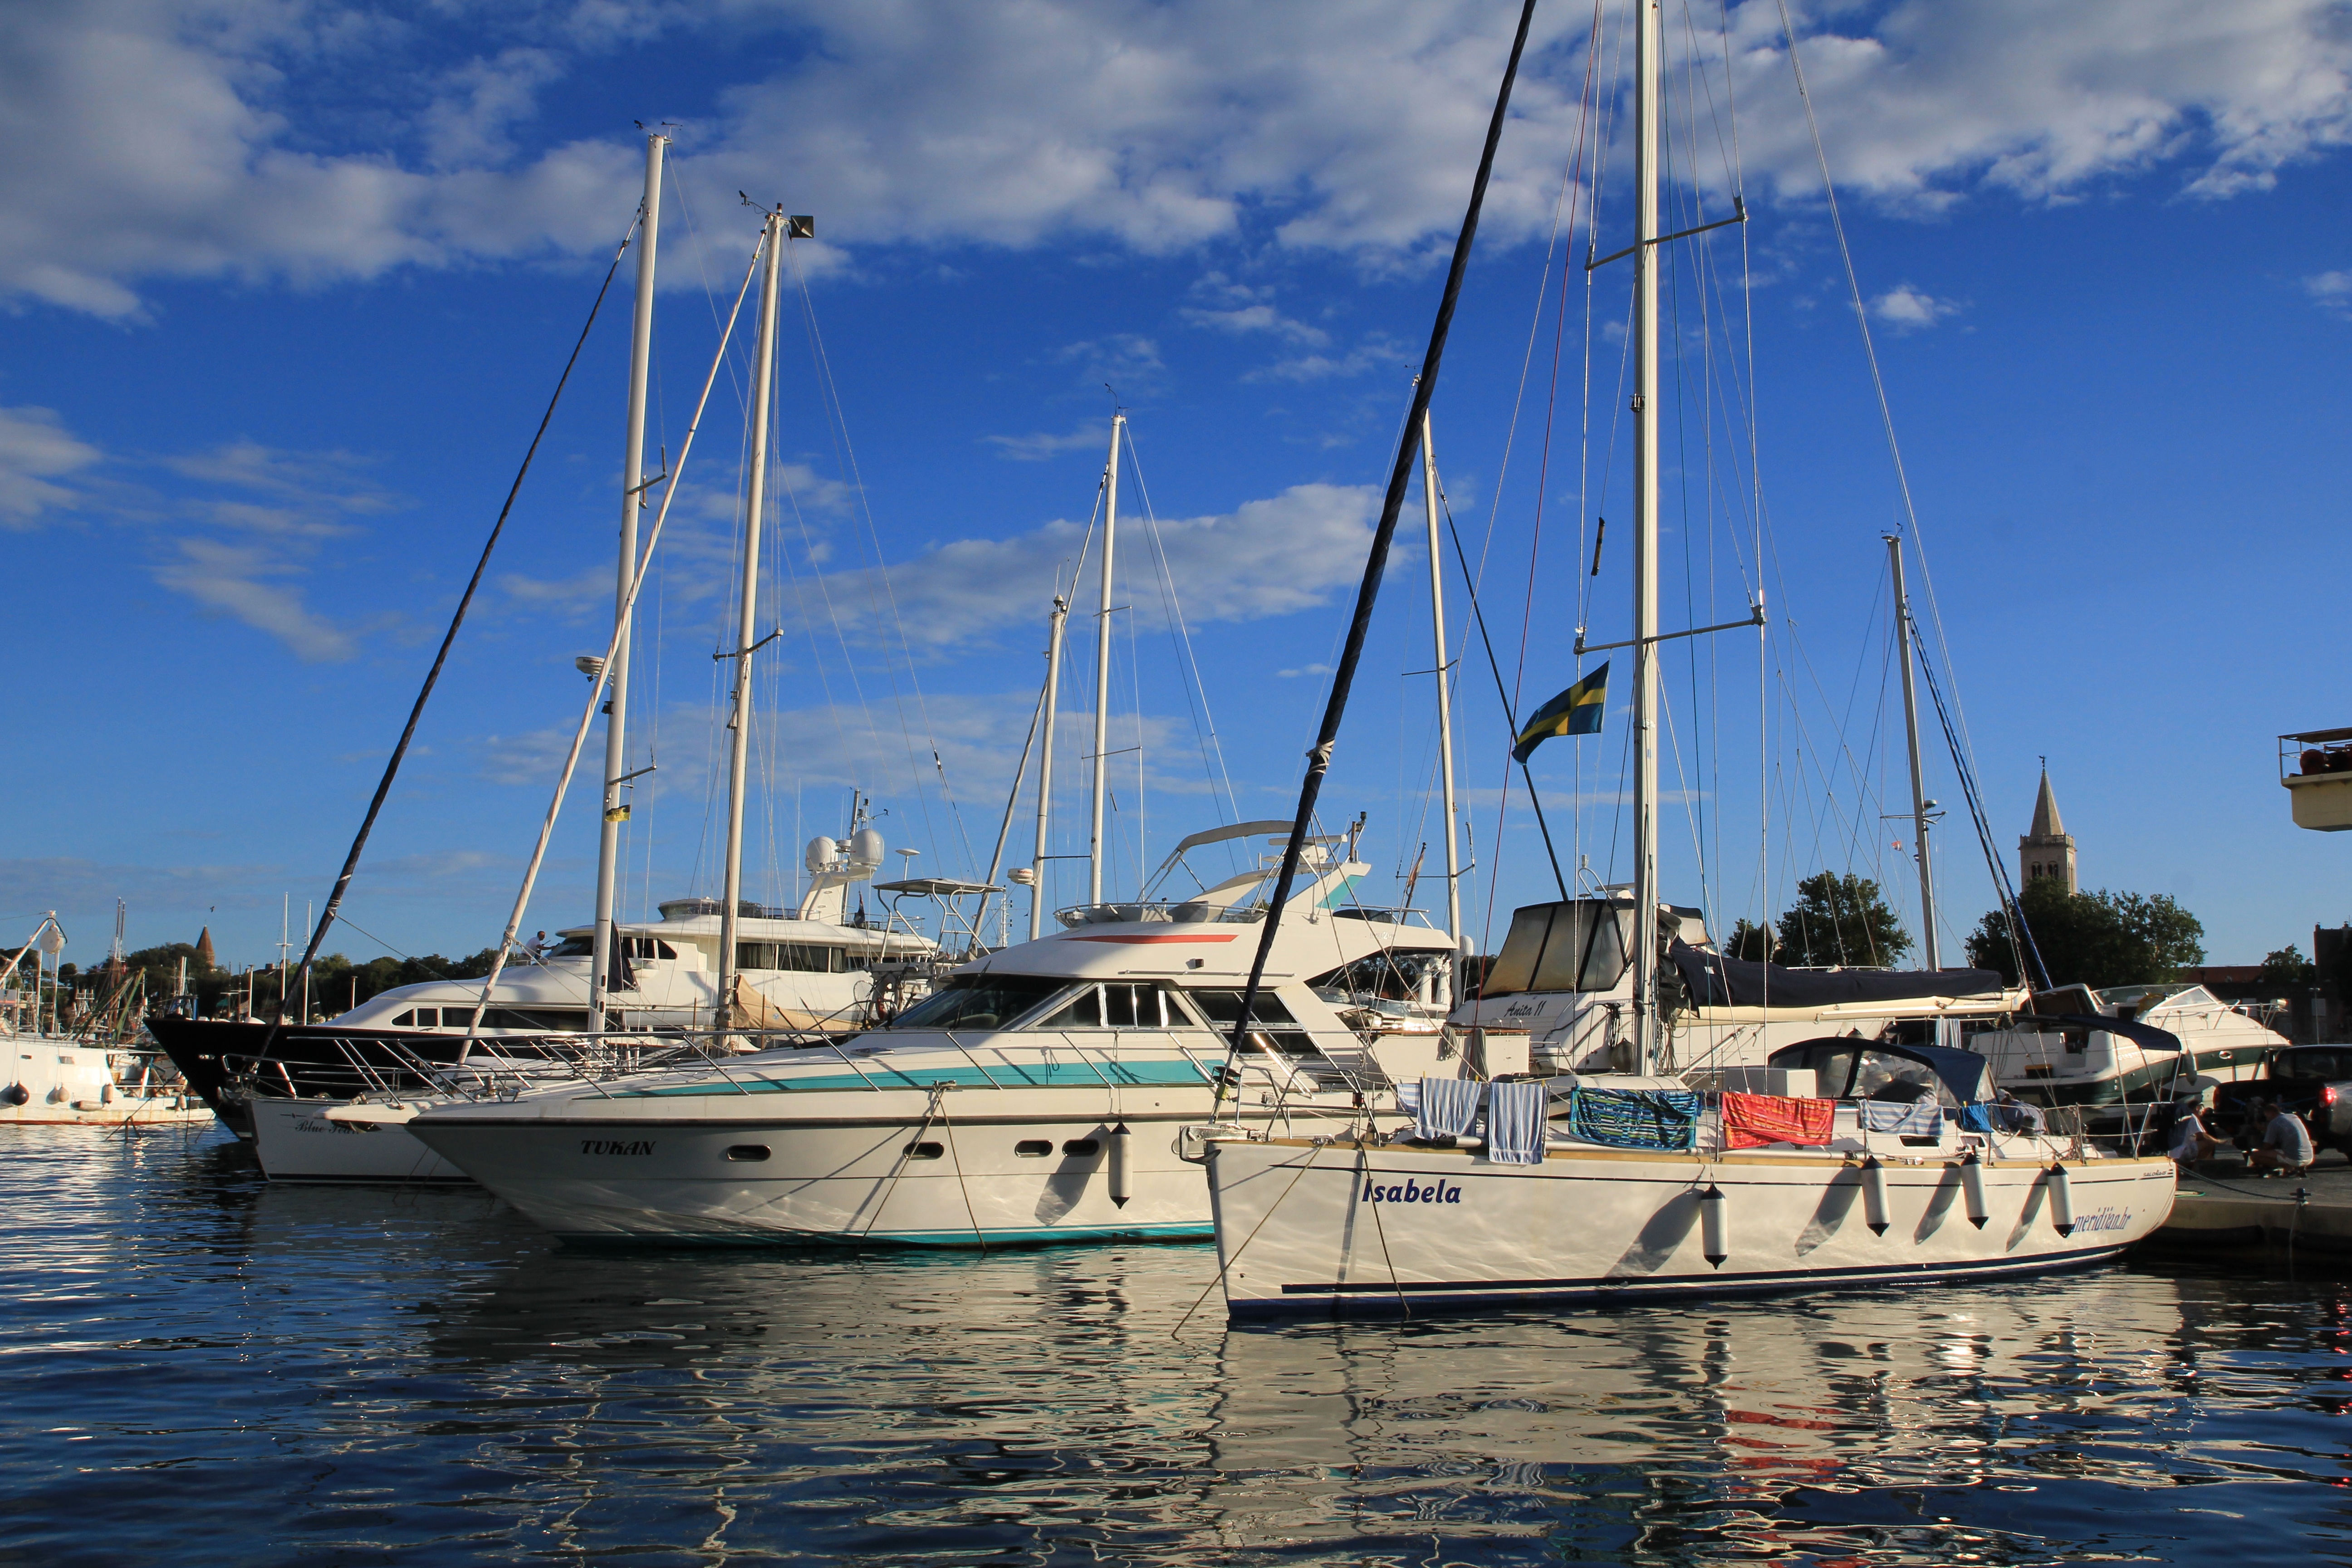
sea, coast, water, dock, boat, ship, summer, vacation, travel, transportation, vessel, vehicle, mast, sailing, yacht, holiday, bay, harbor, marina, tourism, leisure, sailboat, sunny, nautical, boating, sail, marine, watercraft, yachting